RAF Gatow

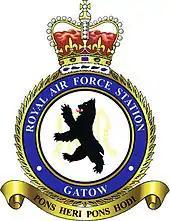
Station badge

Royal Air Force Gatow, or more commonly RAF Gatow, was a British Royal Air Force station (military airbase) in the district of Gatow in south-western Berlin, west of the Havel river, in the borough of Spandau. It was the home for the only known operational use of flying boats in central Europe, and was later used for photographic reconnaissance missions by de Havilland Canada DHC-1 Chipmunks over East Germany. Part of the former airfield is now called General Steinhoff-Kaserne, and is home to the Luftwaffenmuseum der Bundeswehr, the German Air Force Museum.